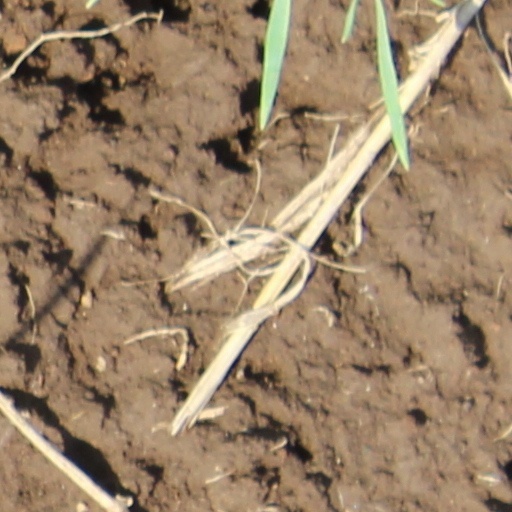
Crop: wheat